Marilyn Eastman

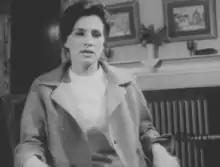
Eastman as Helen Cooper in "Night of the Living Dead" (1968)

Eastman was born in Beaver, Iowa, on December 17, 1933, but later lived in Pittsburgh, Pennsylvania.